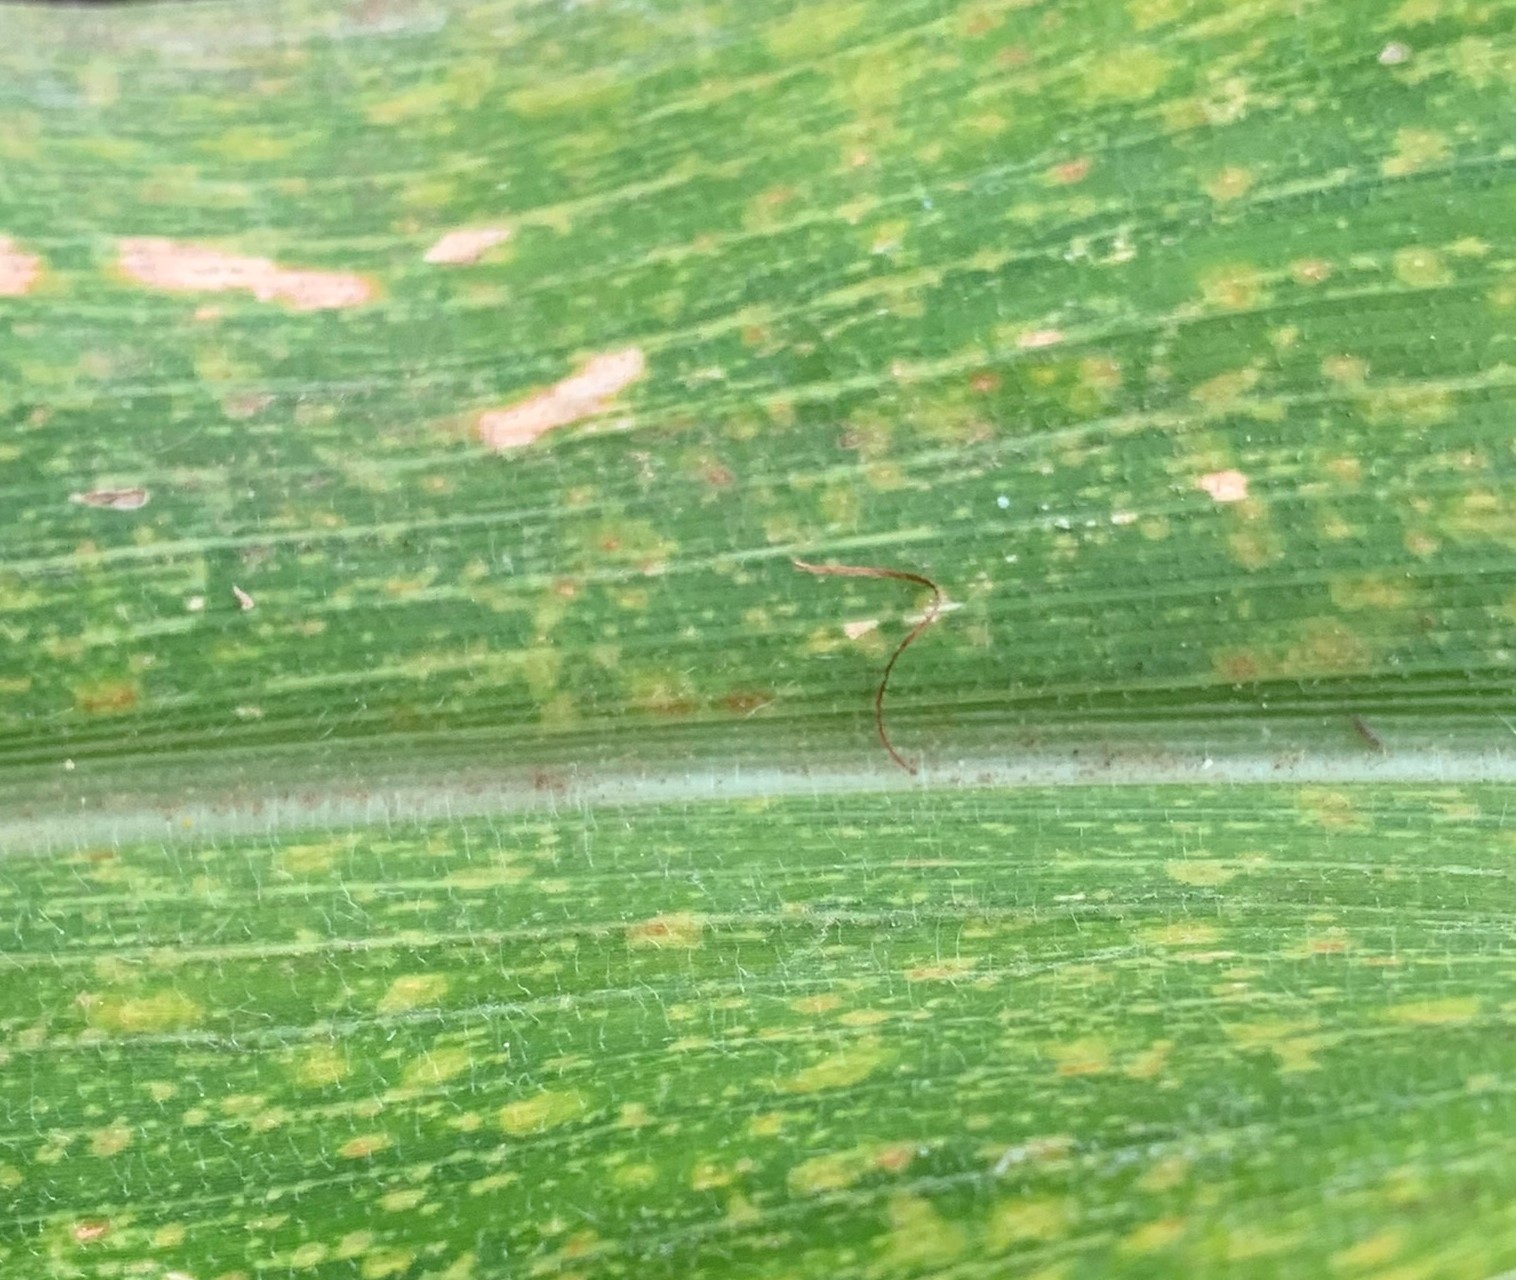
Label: MLN